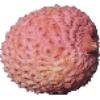
Label: Lychee 1